1987 The Budweiser at The Glen

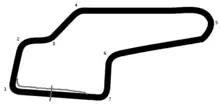
The layout of Watkins Glen International NASCAR used at the time.

Watkins Glen International (nicknamed "The Glen") is an automobile race track located in Watkins Glen, New York at the southern tip of Seneca Lake. It was long known around the world as the home of the Formula One United States Grand Prix, which it hosted for twenty consecutive years (1961–1980), but the site has been home to road racing of nearly every class, including the World Sportscar Championship, Trans-Am, Can-Am, NASCAR Sprint Cup Series, the International Motor Sports Association and the IndyCar Series.